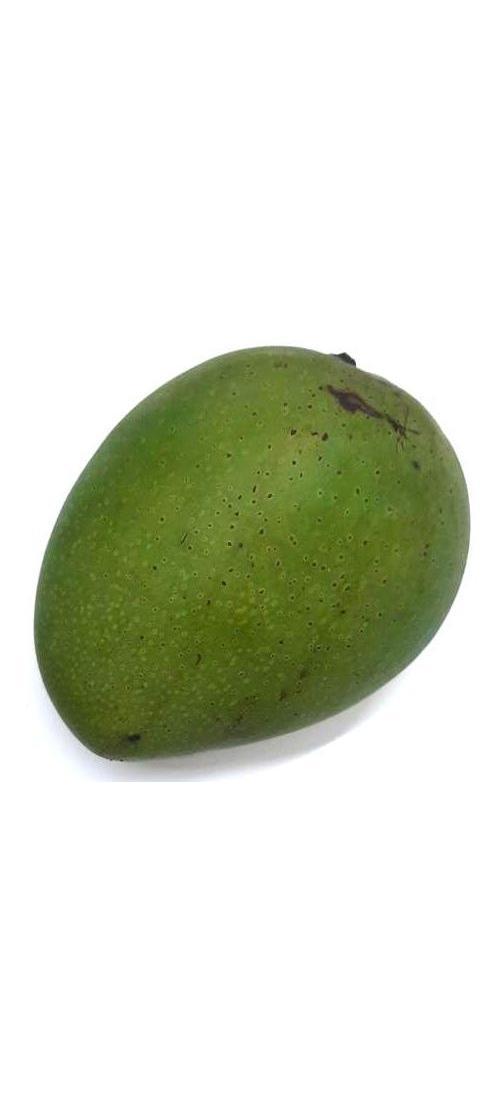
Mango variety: Ashshina Zhinuk